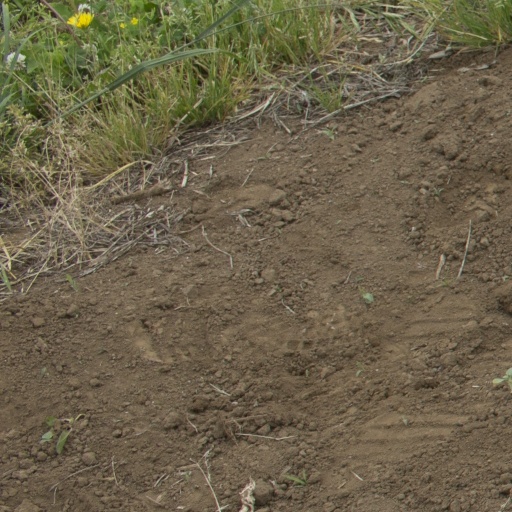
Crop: Jerusalem artichoke